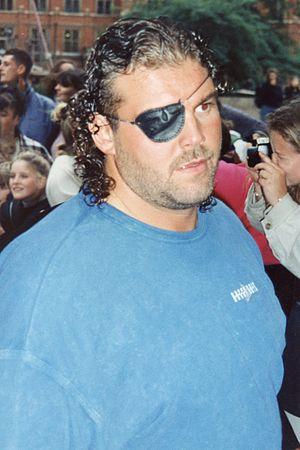
Carl Ouellet est un catcheur canadien.